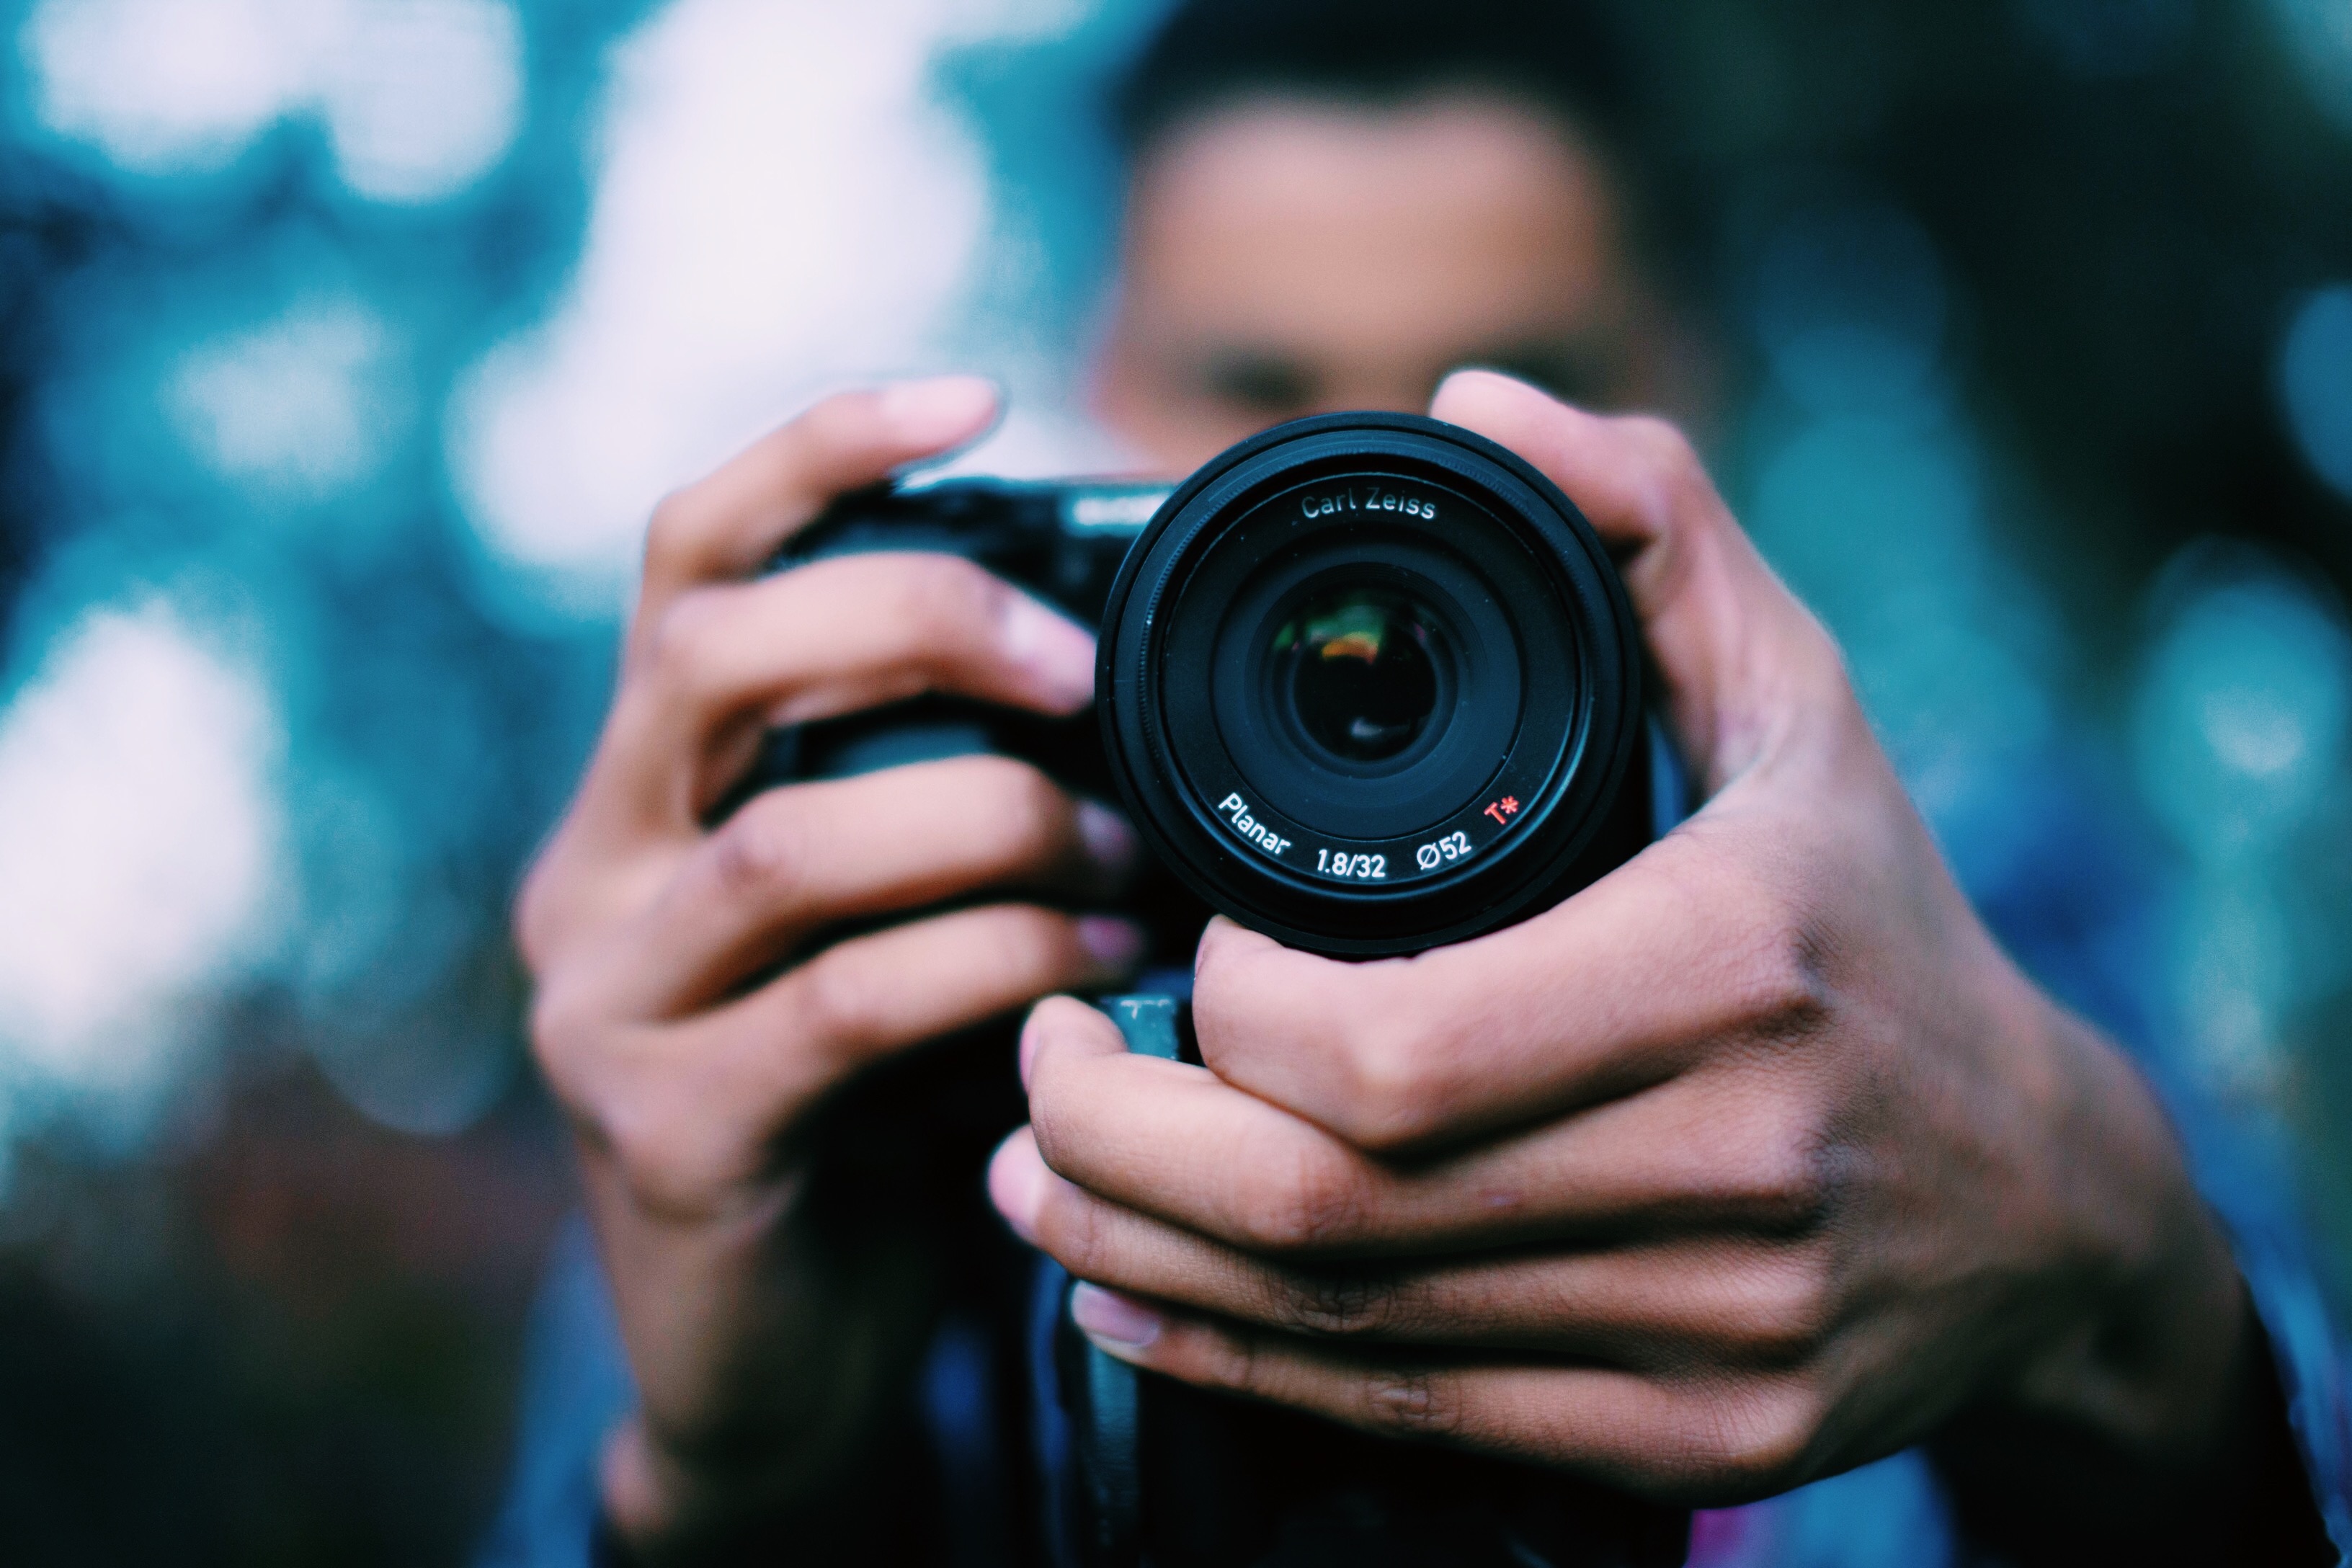
hand, camera, photography, blue, close up, reflex camera, digital camera, photograph, image, digital slr, single lens reflex camera, cameras optics, mirrorless interchangeable lens camera, camera operator